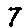
Label: 7